Taylor Smith (soccer, born 1993)

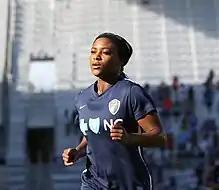
Taylor Smith with the North Carolina Courage in 2017

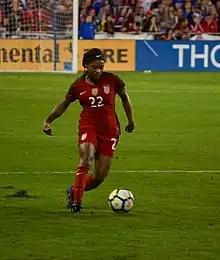
Playing in a friendly for the national team in 2017

Smith was named to the Western New York Flash opening day roster for the 2016 NWSL season. She made twenty appearances for the club and scored two goals. The team's fourth-place finish during the regular season with a record secured the team a berth to the playoffs. After defeating the Portland Thorns FC 4–3 in extra time during the semifinal, the Flash faced the Washington Spirit in the final and won the game in a penalty kick shootout after finishing 2–2 in extra time. Three months after the win, the Western New York Flash was sold to the ownership group of North Carolina FC and moved to Cary, North Carolina where they became the North Carolina Courage.